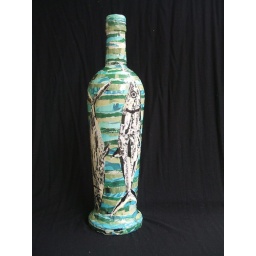
Inspiration - OceanReclaimed bottle covered in a torn magazine paper collage with multiple polyurethane layers. Stands 12 inches tall.